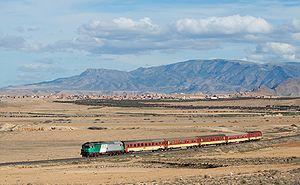
Locomotive de type DF 115 de l'ONCF (Machine N° 117, précédemment n° 72085 de la SNCF), portant encore les couleurs du Fret SNCF, les logos ont par contre été effacés. Photo prise près de Taourirt, au Maroc. Le train se dirige vers Nador, mais n'a pas encore atteint l'embranchement de la ligne pour Taza.
L’Office national des chemins de fer est un établissement public marocain chargé de l'exploitation du réseau ferroviaire du pays sous forme d'une entreprise publique à caractère commercial et industriel avec autonomie financière, il est créé en 1963 et placé sous la tutelle du ministère de l'équipement et du transport.